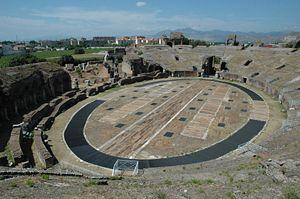
Un amphithéâtre romain est un vaste édifice public de forme elliptique, à gradins étagés, organisé autour d'une arène où étaient donnés des spectacles de gladiateurs, de chasses aux fauves, ou très exceptionnellement de batailles navales.
L'amphithéâtre est l'un des principaux monuments de l'antique Capoue, en Italie, à proximité de la voie Appienne à laquelle il est directement relié. Implanté au nord-ouest de la cité antique, il est situé dans la partie centrale de l'agglomération moderne de Santa Maria Capua Vetere. Ses dimensions en font le second plus grand amphithéâtre de tout le monde romain, derrière le Colisée de Rome, au regard des données disponibles au début du XXIᵉ siècle. Il est parfois également dénommé amphithéâtre campanien.
Le nombre des amphithéâtres jadis implantés à travers l'empire romain semble largement dépasser les deux cents, les Romains en ayant pourvu la plupart de leurs cités. Aujourd'hui, les vestiges se limitent pour la plupart d'entre eux à l'arène encore visible au niveau du sol, ou à des vestiges qui ne laissent apparaître qu'une partie de l'édifice ou de ses fondations.
Capoue est une commune d'environ 18 200 habitants, située dans la province de Caserte en Campanie, dans l'Italie méridionale.